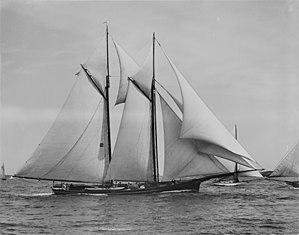
Magic fut la goélette de course, defender américain lors de la Coupe de l'America de 1870 à New York contre le 1ᵉ challenger britannique Cambria représentant le Royal Thames Yacht Club de Londres.